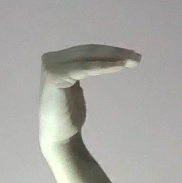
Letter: haa